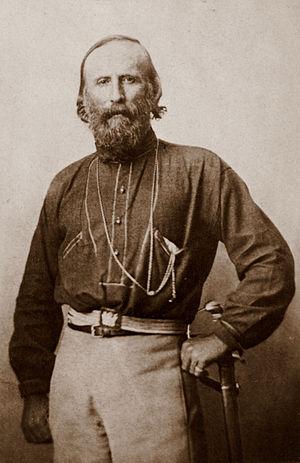
La politique italienne de Napoléon III est marquée par le soutien de la France à l'unification italienne, la péninsule étant alors morcelée et dominée par l'empire d'Autriche.